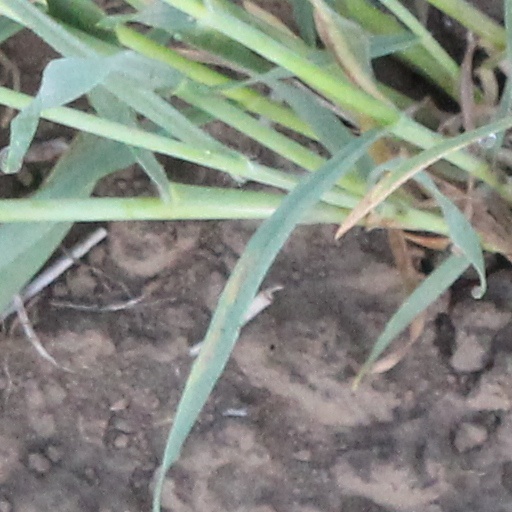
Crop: wheat